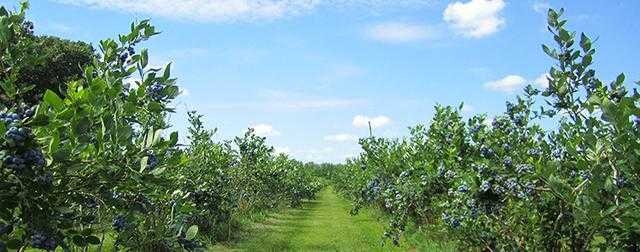
Label: Blueberry